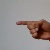
The image shows a hand gesture representing the letter 'G' in Indian Sign Language.